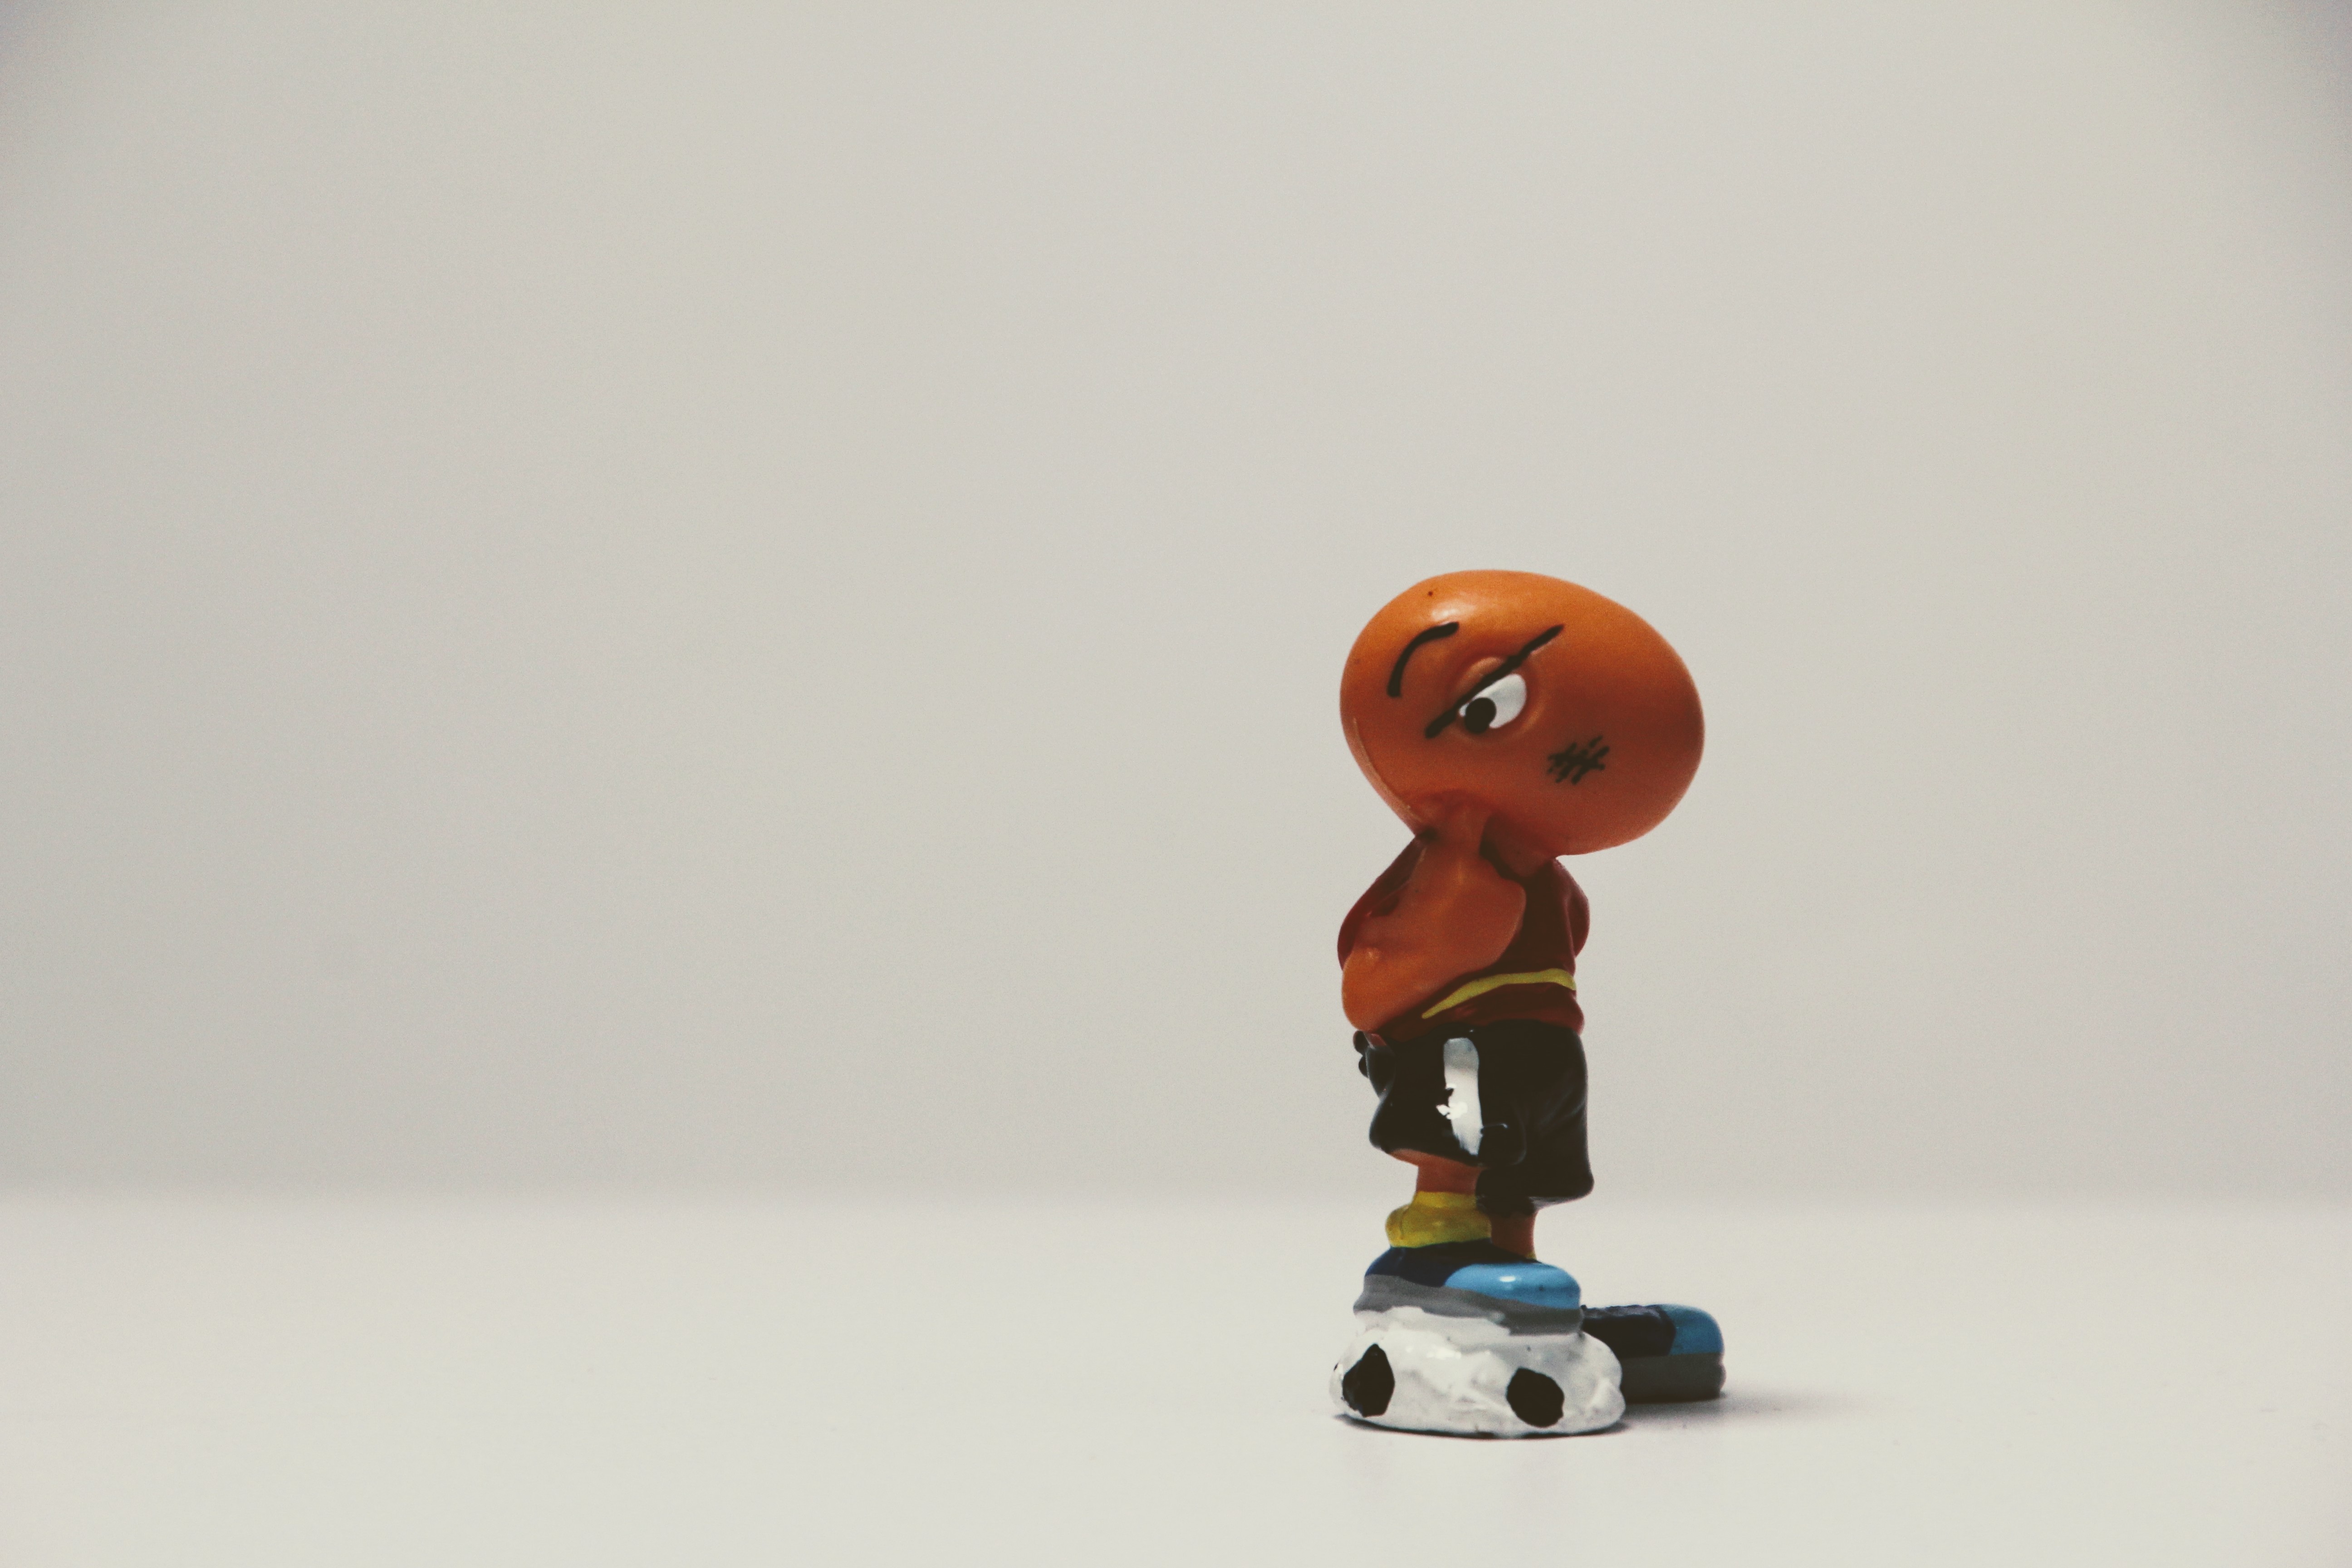
hand, sport, football, toy, art, figure, figurine, toys, action figure, filter, referee, modena, berraschungseifigur, bill body